The Gray Champion

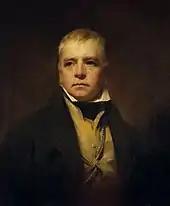
Sir Walter Scott, painting by Henry Raeburn, 1822.

While it seems inconceivable that the presence of three famous men in a small settlement could remain hidden for years, even from their neighbors, this notion evidently fired the imagination of Hutchinson's readers, as did the dramatic rescue from an emergency, the notoriety of regicide and, not least, the uncanny, if not supernatural, qualities of the anecdote. Over the next few decades, the legend was told again and again and eventually became part of folklore. Hawthorne may have been familiar with Hutchinson's account, but the direct model for "The Gray Champion" was Walter Scott's historical novel "Peveril of the Peak" (1822), which also introduced the material to European literature. Hawthorne is only one of several American writers who reimported the legend in this way; other depictions influenced by Scott include James Fenimore Cooper's novel "The Wept of Wish-ton-Wish" (1829) and James Nelson Barker's stage play "Superstition" (1826), which Hawthorne may also have been familiar with. "Peveril of the Peak" may even have been the inspiration for Hawthorne's choice of title: at one point Scott emphasizes the grey curls of the "Angel of Hadley", at another his grey eyes, and after his disappearance he leads the settlers to assume that he must have been an "inspired champion" (i.e. a "fighter" called or at least inspired by God). Hawthorne's choice of words is sometimes reminiscent of Scott's, but a parallel at the end of the two stories is particularly striking. Scott says the following about the fate of the mysterious warrior: "Perhaps his voice may once more be heard in the field, should England need one of her most noble men." Towards the end of "The Gray Champion", a similar prophecy is found:"But should domestic tyranny oppress us, or the invader’s step pollute our soil, still may the Gray Champion come, for he is the type of New England’s hereditary spirit; and his shadowy march, on the eve of danger, must ever be the pledge, that New England’s sons will vindicate their ancestry."It is difficult to link Goffe historically to the Boston Uprising; he died around 1679. In 1828, Hawthorne visited Goffe's grave in New Haven and Judge's Cave, a cave in which the three "regicides" are said to have once hidden. He was unimpressed, however, and told his companion Horace Connolly that the cave was the "greatest humbug in America" and that it was not even deep enough to bury a dead cat in. At the time, Hawthorne could still count on his readership knowing Goffe's story and recognizing his allusion:"And who was the Gray Champion? Perhaps his name might be found in the records of that stern Court of Justice, which passed a sentence, too mighty for the age, but glorious in all after-times, for its humbling lesson to the monarch and its high example to the subject."After him, Delia Bacon and Harriet Beecher Stowe, for example, took up Goffe's biography, but the succession of works about him came to a halt in the second half of the 19th century and the material was largely forgotten. Mark L. Sargent suspects that this is connected to the assassination of Abraham Lincoln (1865); his murderer John Wilkes Booth justified his act as tyrannicide.